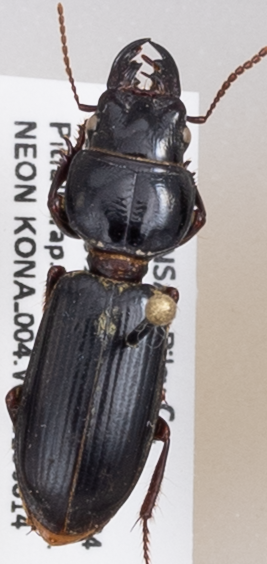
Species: Scarites subterraneus
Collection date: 2019-08-14
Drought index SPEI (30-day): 0.514
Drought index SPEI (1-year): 2.09
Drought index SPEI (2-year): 0.728